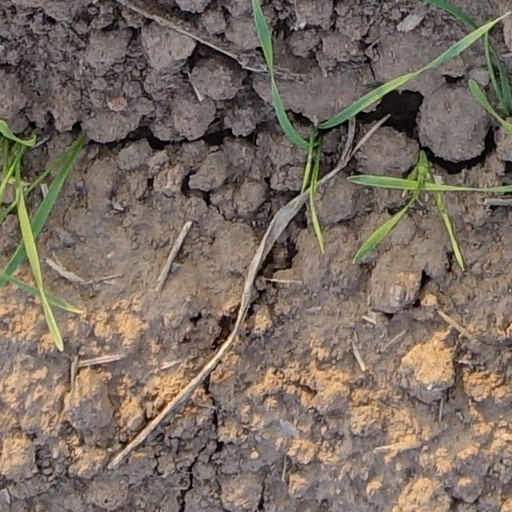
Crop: wheat